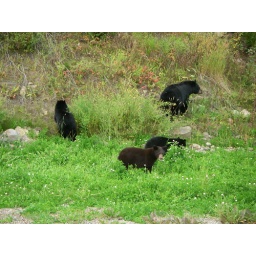
Family of black bears alongside the alaska highway near teepee mountain.